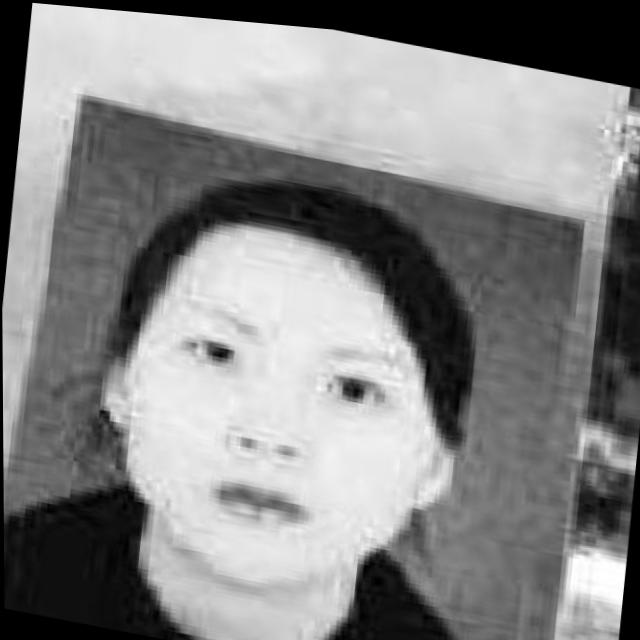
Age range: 21-44